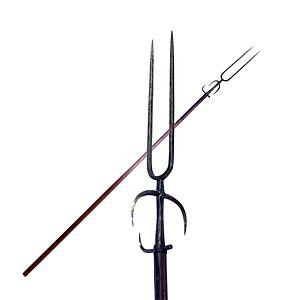
La fourche de guerre est un type d'arme d'hast utilisé en Europe entre les XVᵉ et XIXᵉ siècles.